Sky position (RA, Dec in degrees): 148.666, 29.716
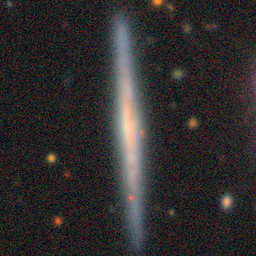
Galaxy morphology: Edge-on Galaxies without Bulge